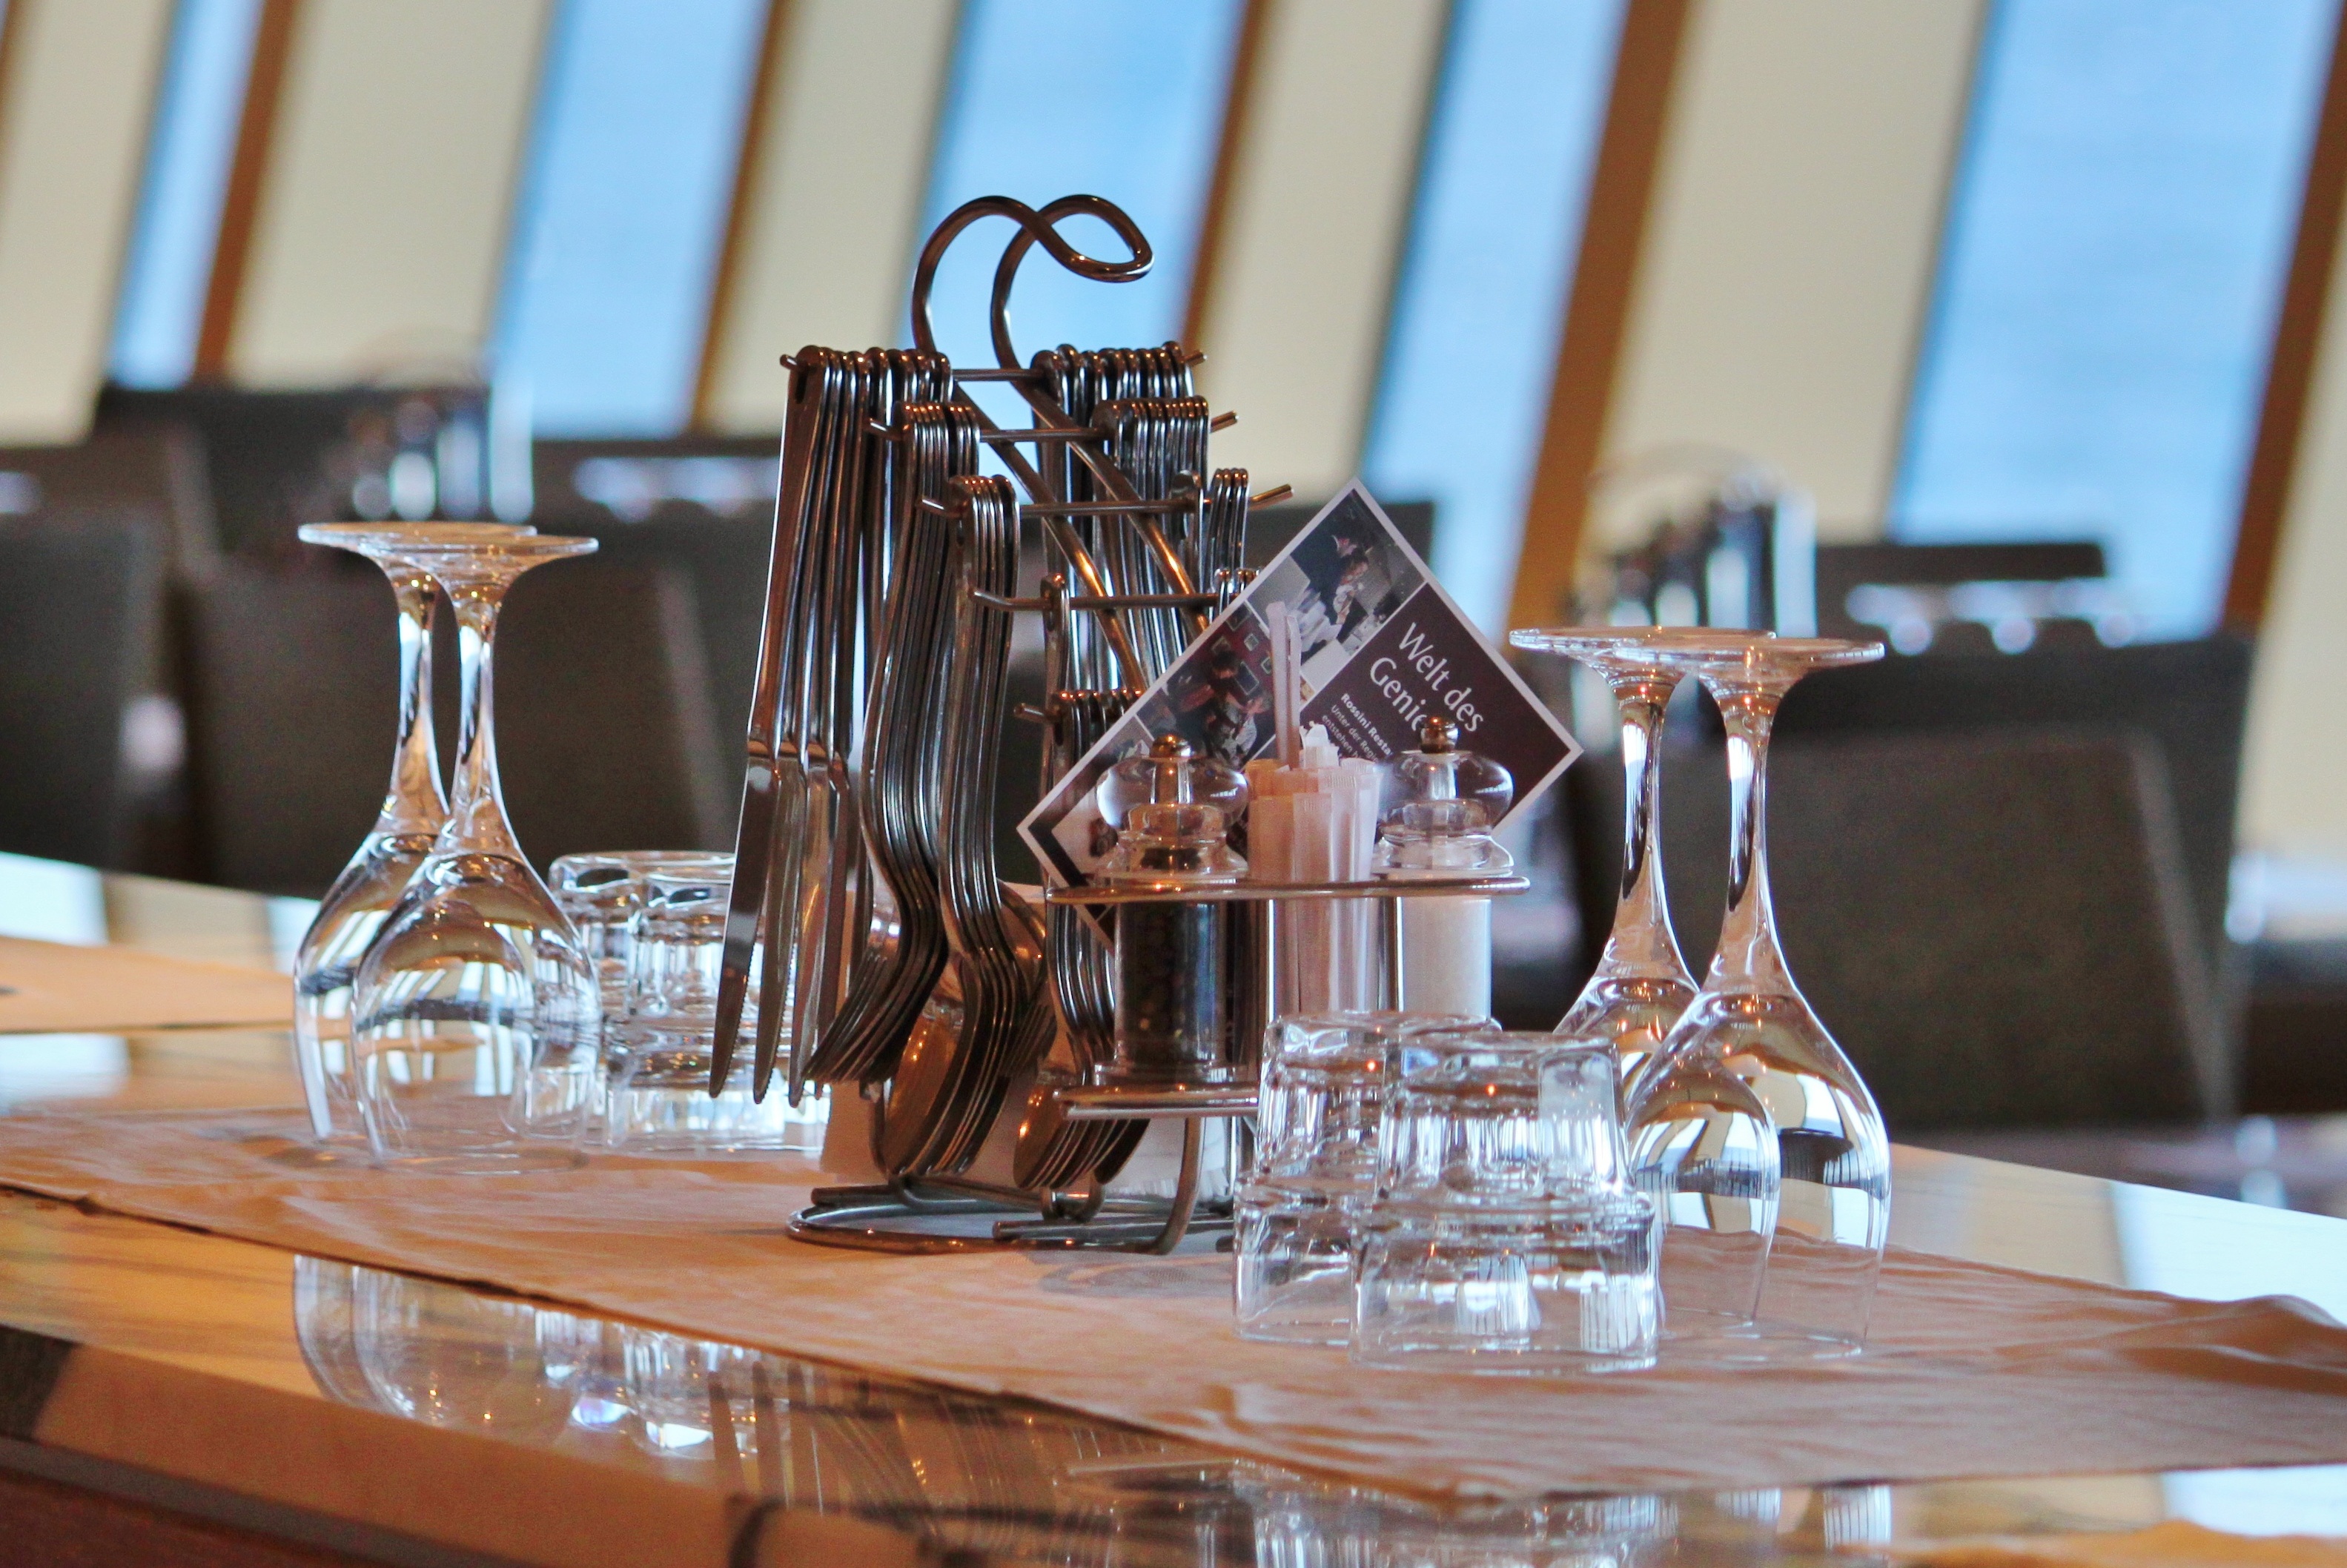
table, fork, cutlery, restaurant, counter, meal, menu, set, room, close, knife, deco, design, bistro, glasses, dine, gastronomy, wine glasses, dining room, cruet, drinking glasses, water glasses